Mobile shelving

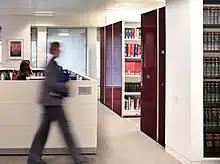
Powered mobile shelving

Powered shelving is electrically powered. Units normally have a small AC or DC motor hidden in the base that automatically moves the units when a single button is pressed. High-end versions connect into archiving databases, and using RFID allows the easy retrieval of archived items with auto-open and close functions.